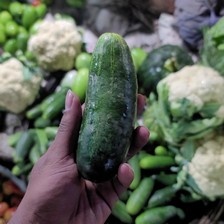
Label: cucumber